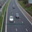
Label: road